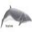
Label: whale